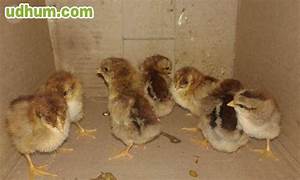
Label: chicken